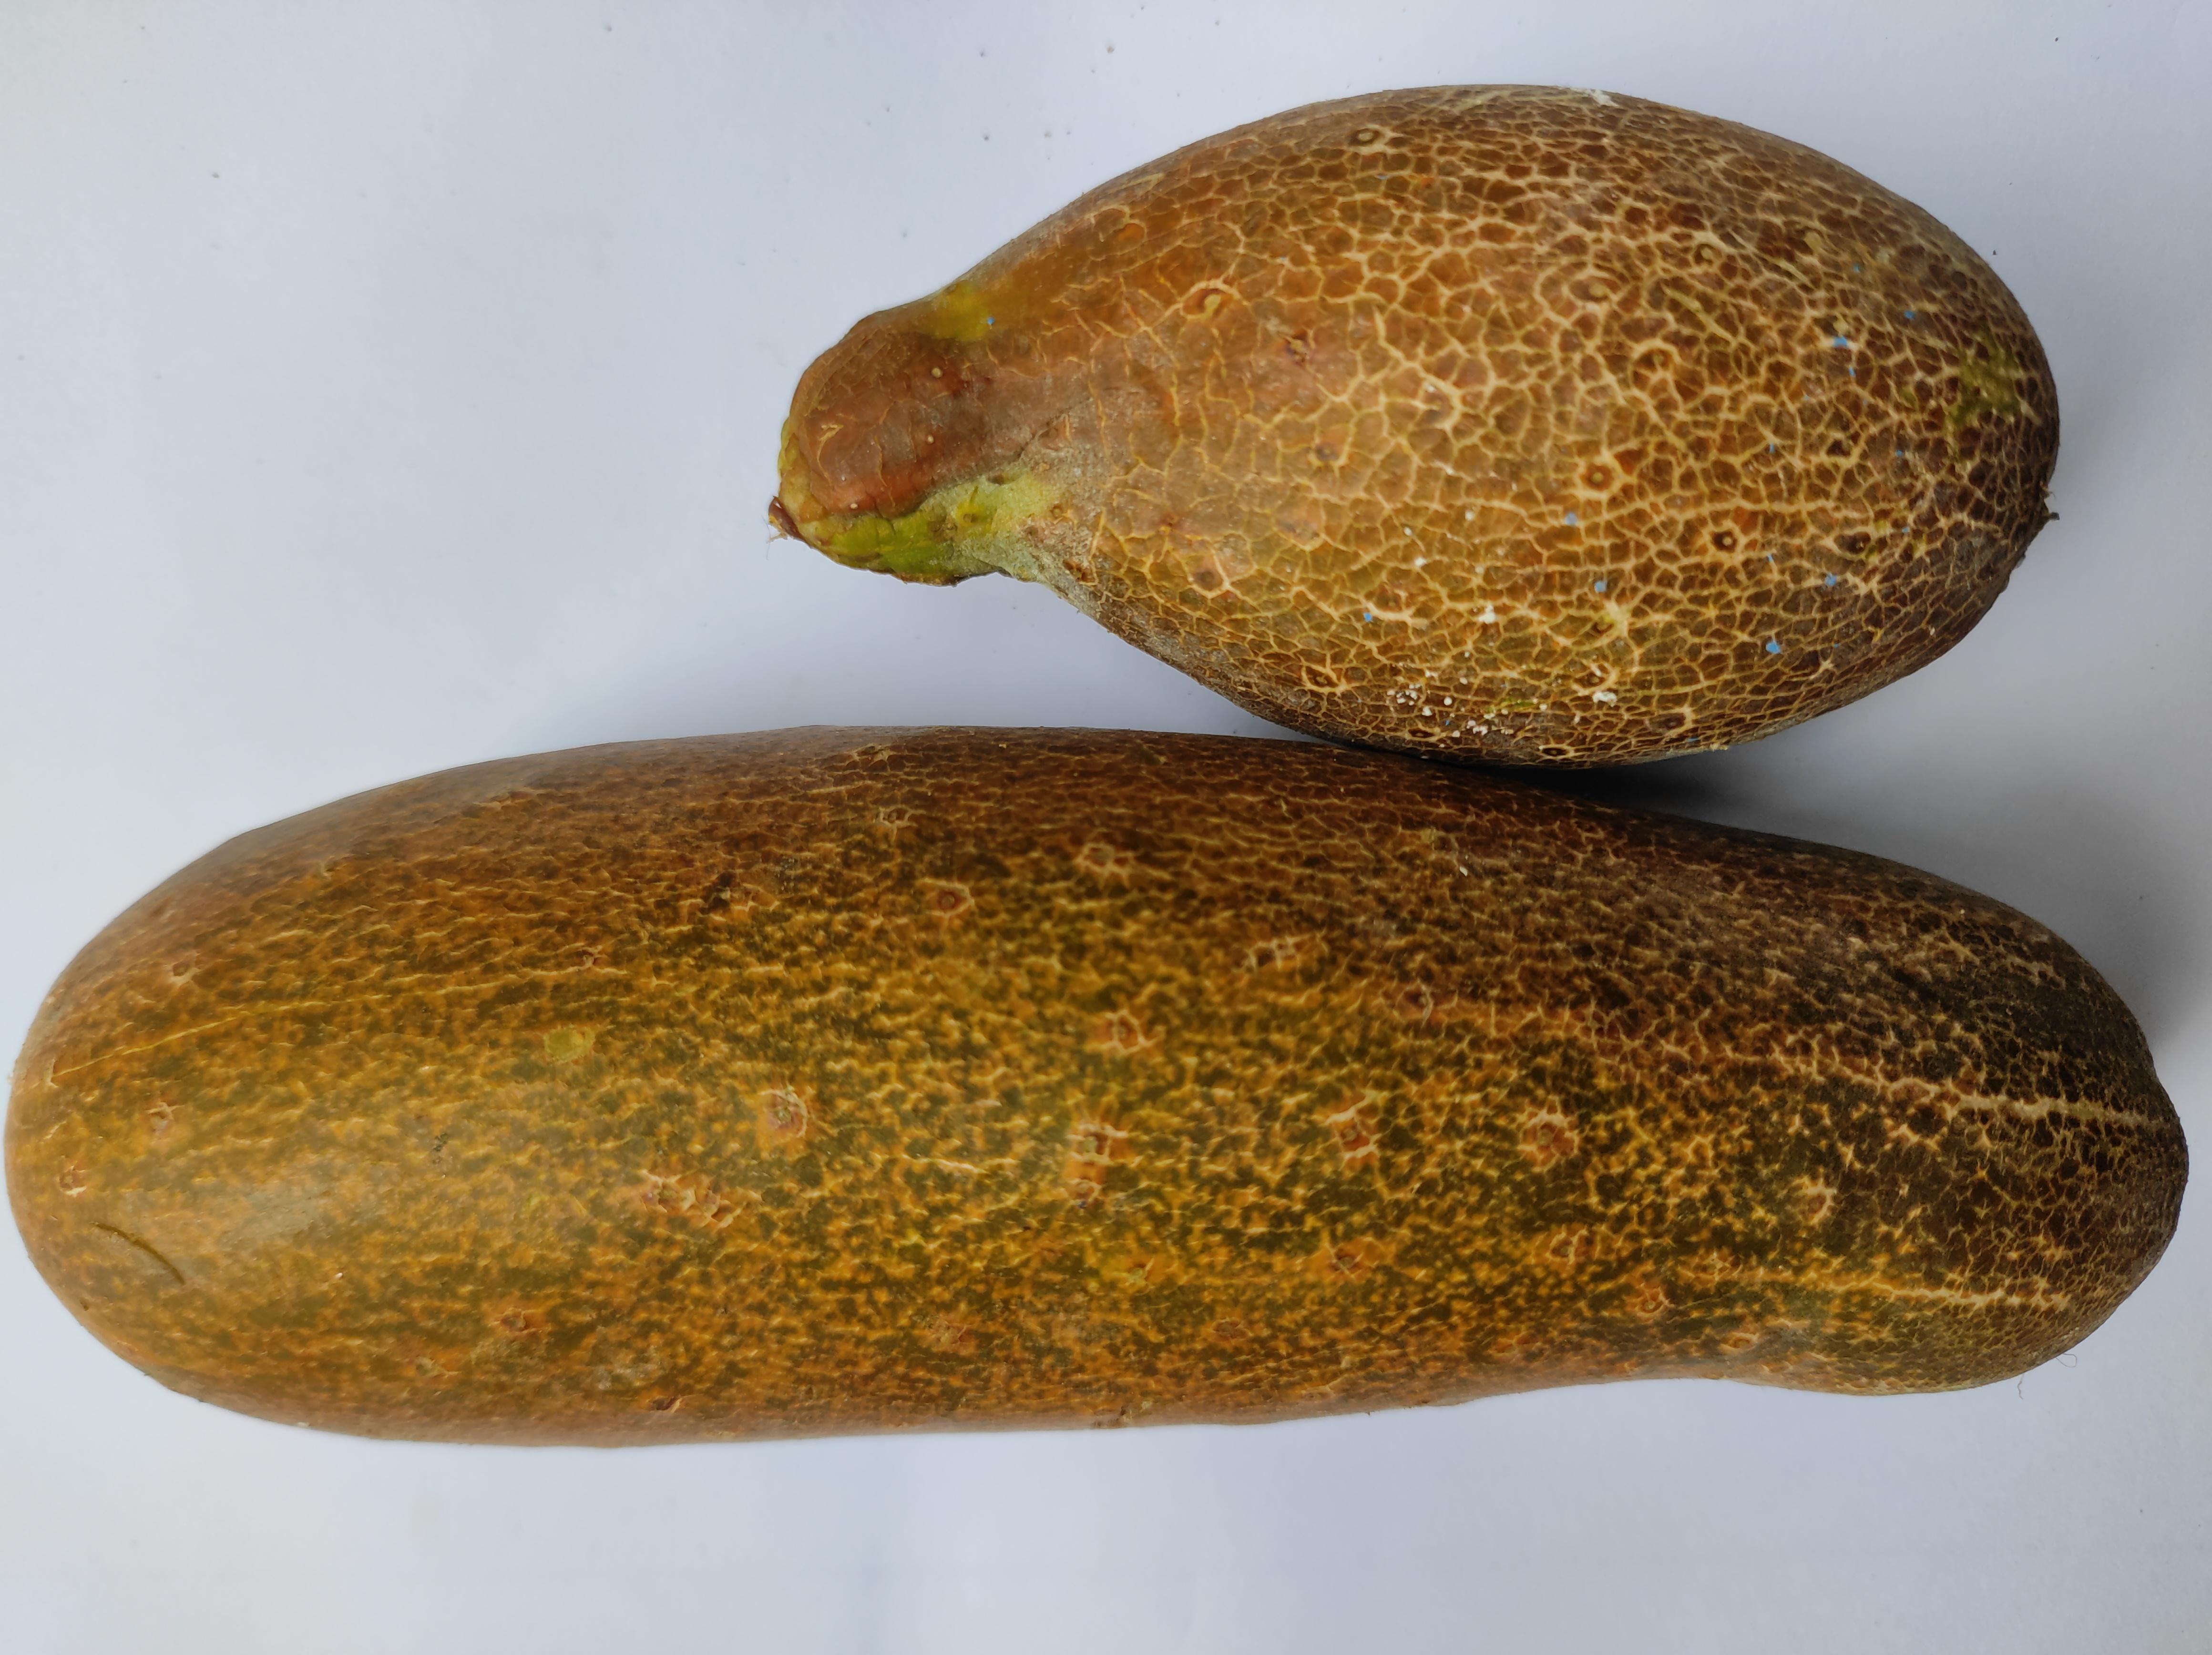
Label: Cucumber